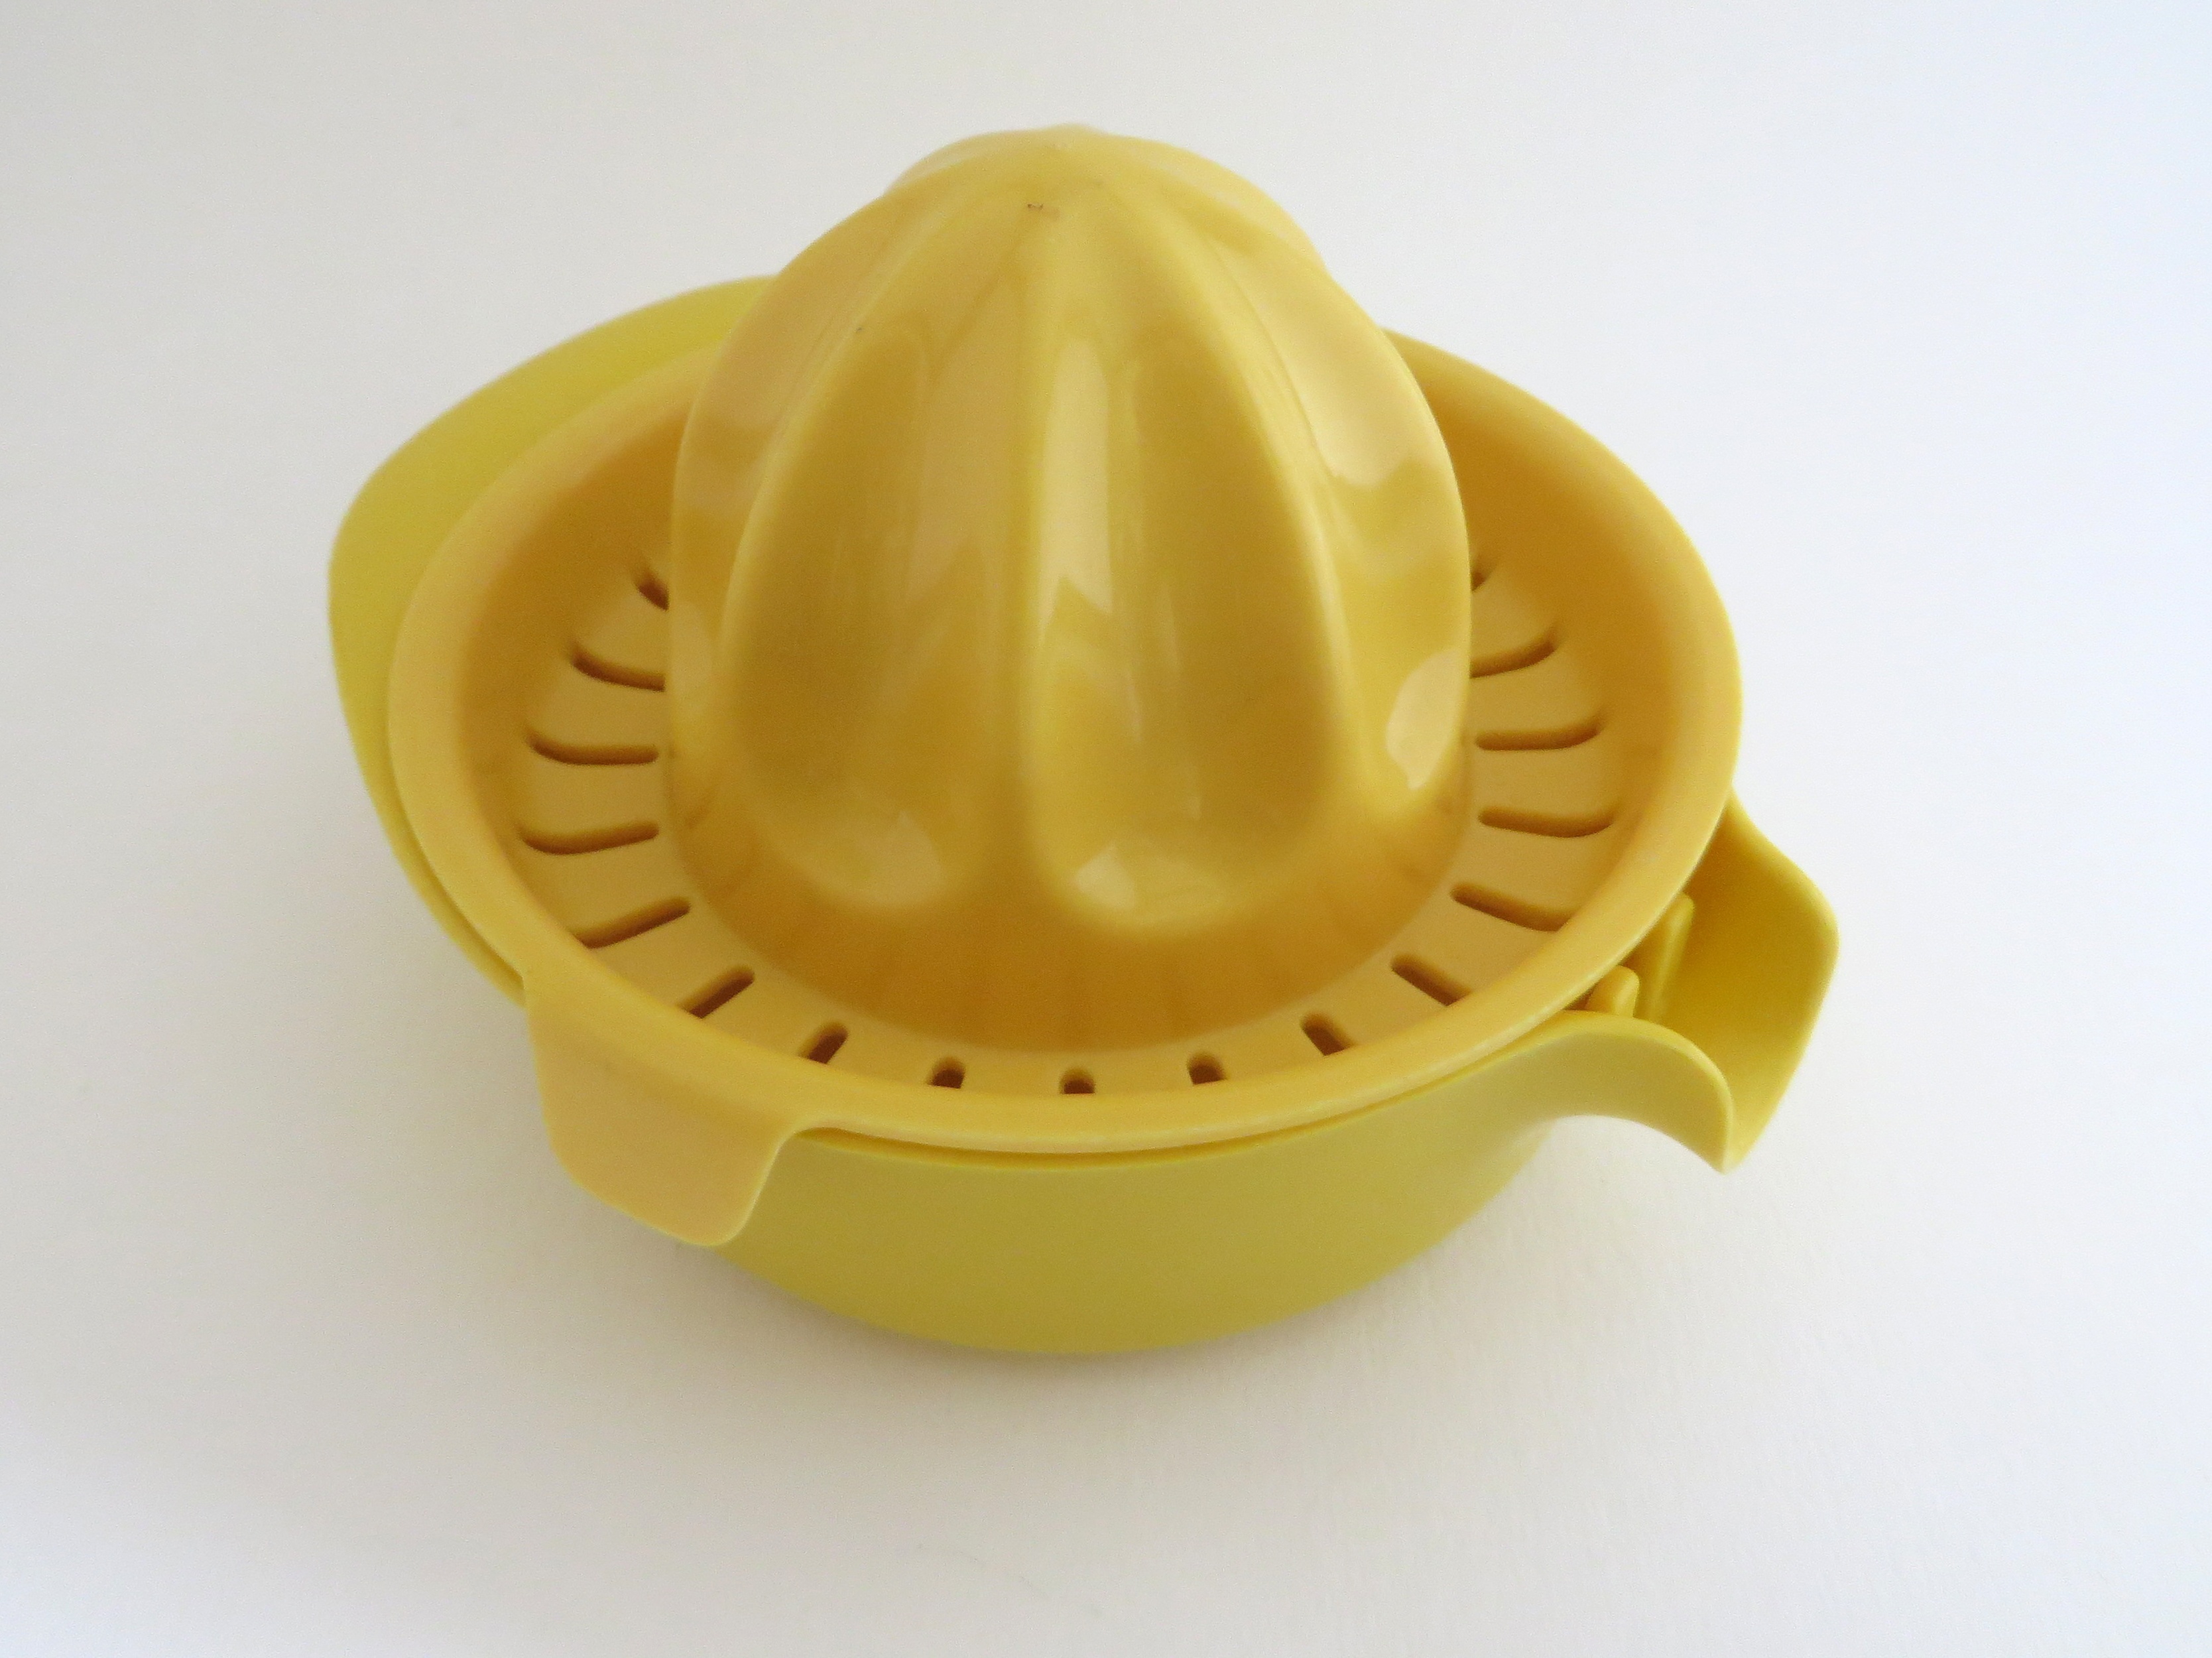
retro, dish, food, yellow, breakfast, healthy, lighting, health, product, vitamin, icing, crush, kitchen utensils, juicer